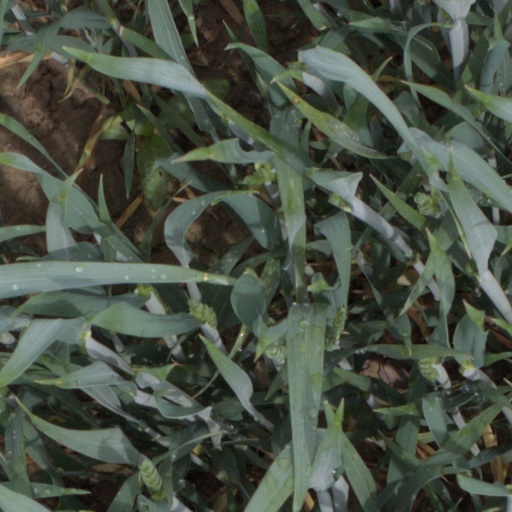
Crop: wheat